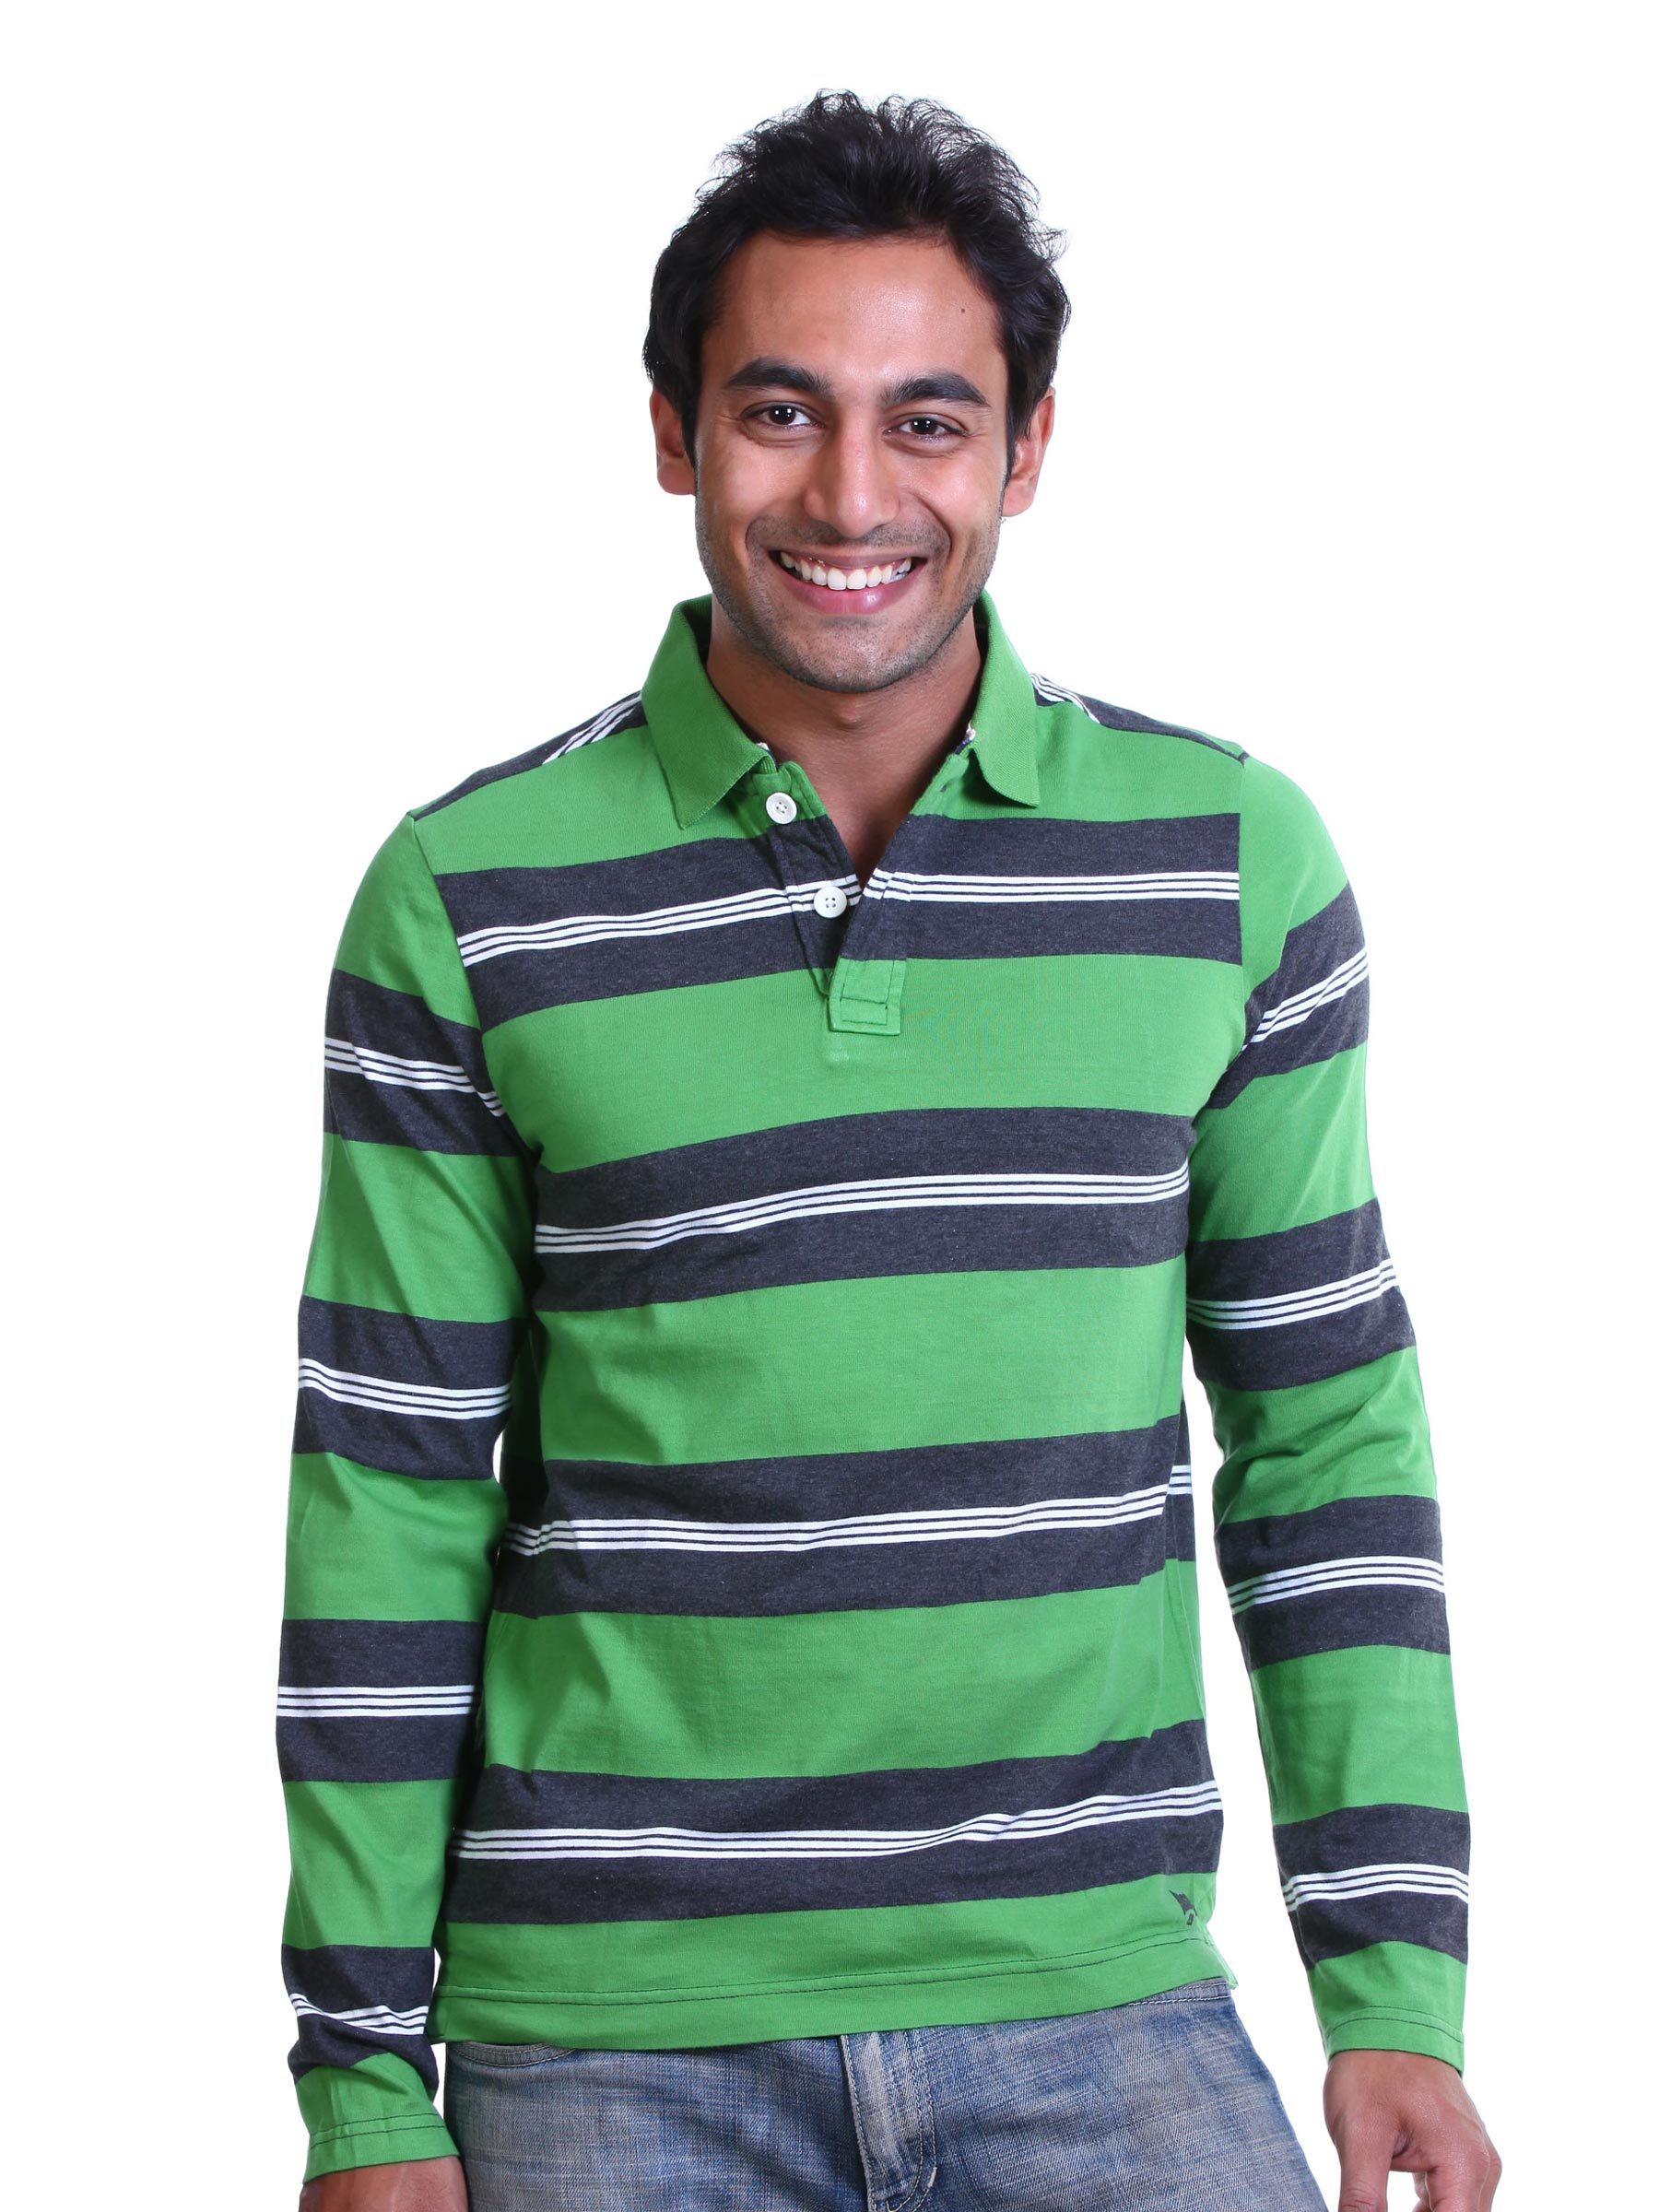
Basics Men Green & Black Polo T-shirt
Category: Apparel / Topwear / Tshirts
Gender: Men
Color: Green
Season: Spring 2011
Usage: Casual